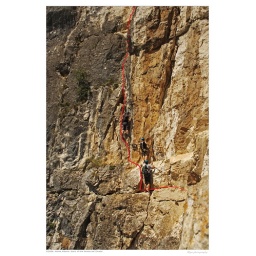
Just around the corner the Parete del Chiado. The little route book box is visible.